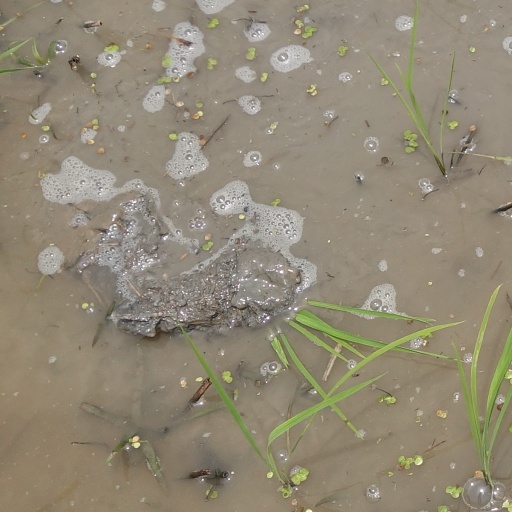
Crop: rice